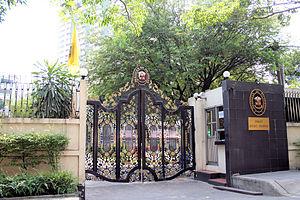
Grille d'entrée de l'ambassade des Philippines à Bangkok. ไทย: สถานเอกอัครราชทูตฟิลิปปินส์ประจำประเทศไทย 中文（繁體）‎: 菲律賓駐泰國大使館大門